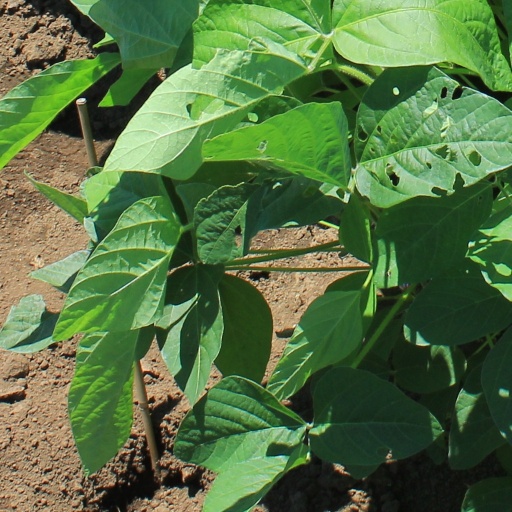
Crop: soybean